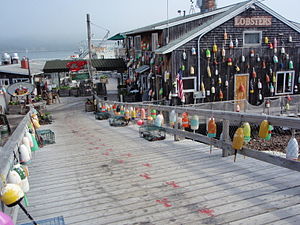
Bar Harbor (Maine) / Historie / Oprindelige amerikanere
Også i dag er Maine hummere en populær spise, der serveres overalt. Som her på restauranten i byens havn.
Bar Harbor er en by på øen Mount Desert Island i Hancock County i Maine, USA. Byen er øens største med en befolkning på 5.235. Byen er en havneby, og der er færgefart til Yarmouth, Nova Scotia i Canada.